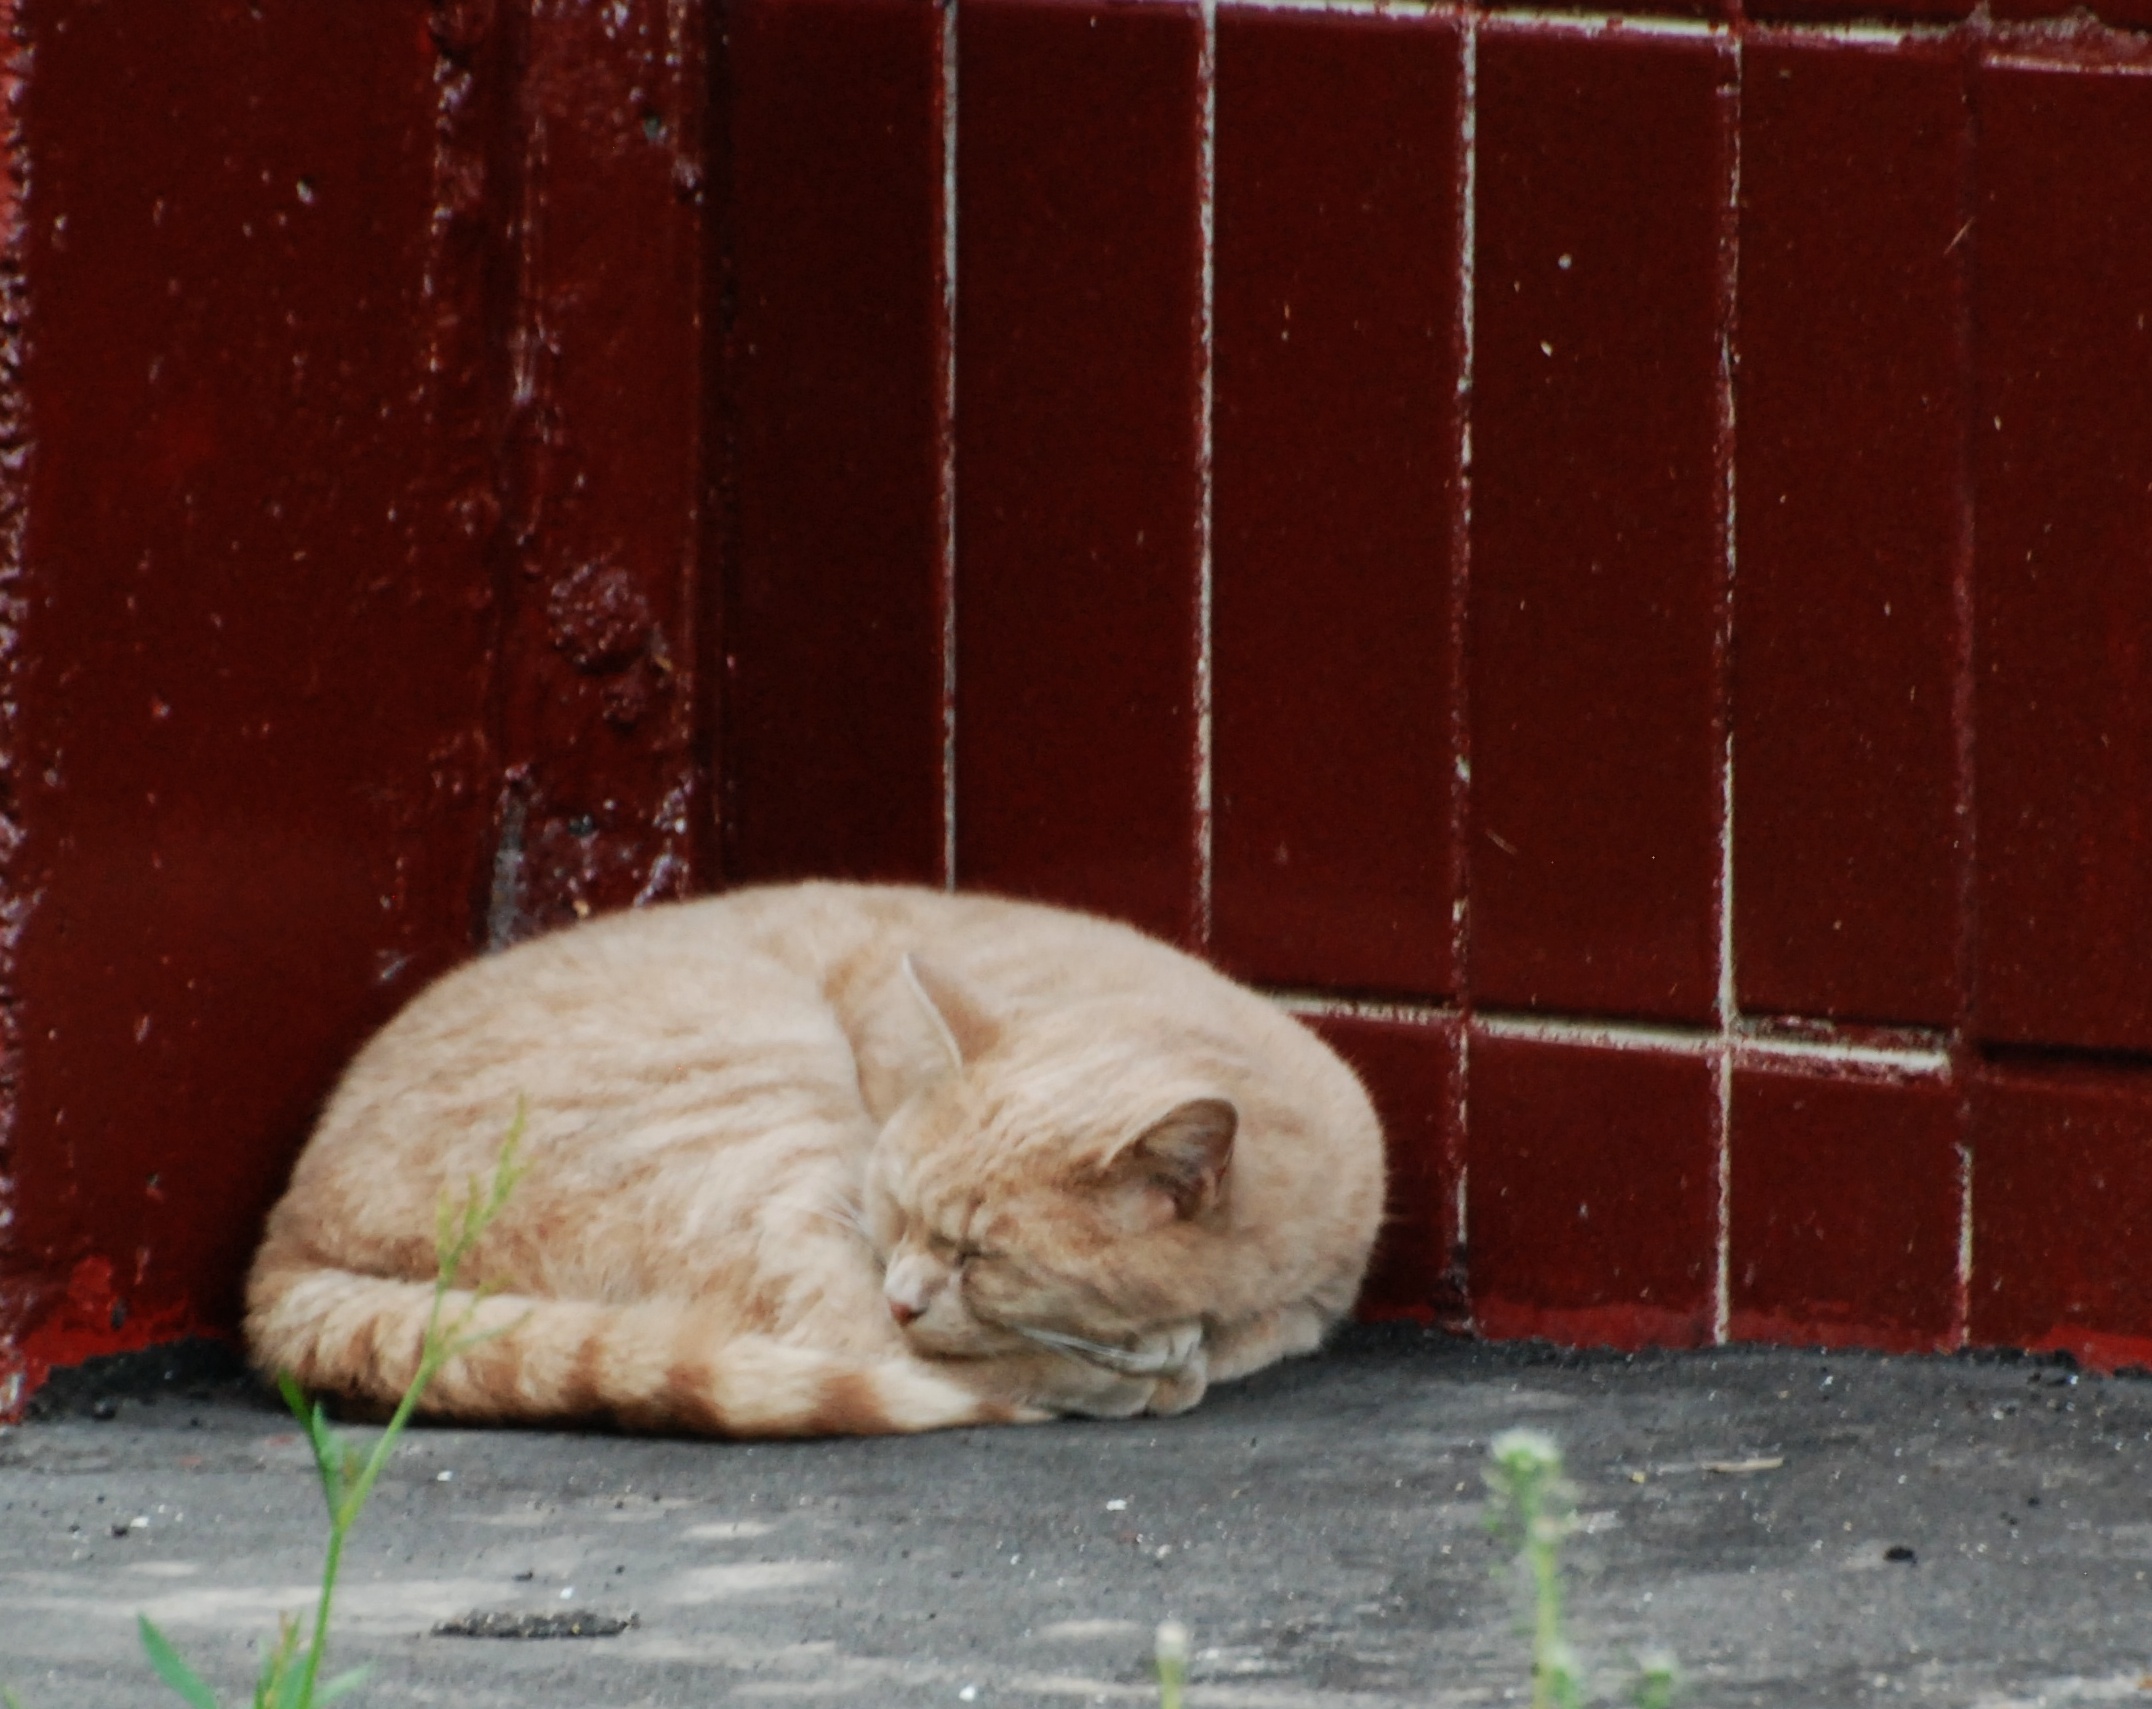
nature, animal, pet, red, cat, feline, mammal, nikon, pets, cats, animals, vertebrate, chat, moscow, gato, nikkor, at, russia, d80, chats, streetcats, 70300mm, moskau, nikond80, moscou, 70300mmf4556gvr, straycats, small to medium sized cats, cat like mammal